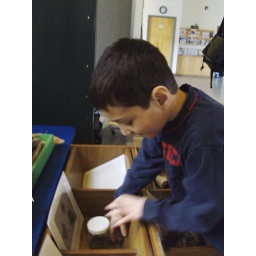
Ethan likes beach in a box